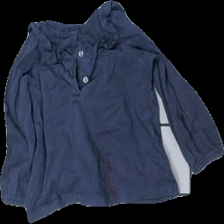
View: back
Type: Top
Category: Children
Brand: Newbie (Kappahl)
Colors: Blue
Material: 100% cotton
Cut: Regular, C-collar
Size: 80
Season: All
Holes: Minor
Damage: hole
Damage location: bottom center
Price range: <50
Recommended usage: Export
Comment: washed out